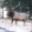
Label: deer